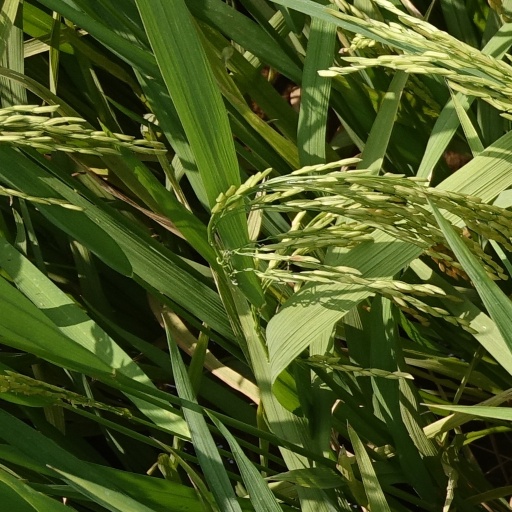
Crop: rice